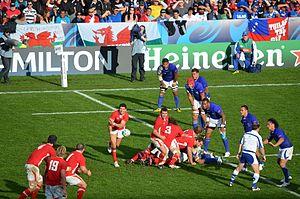
L'équipe du pays de Galles de rugby à XV est l'équipe nationale qui représente le pays de Galles dans les compétitions internationales majeures de rugby à XV, la Coupe du monde de rugby à XV et le Tournoi des Six Nations.